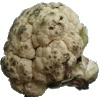
Label: cauliflower